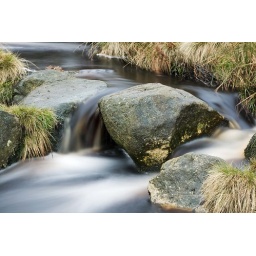
A small stream near hangman's bridge at the base of the hill which climbs up to over look Ladybower Reservoir.